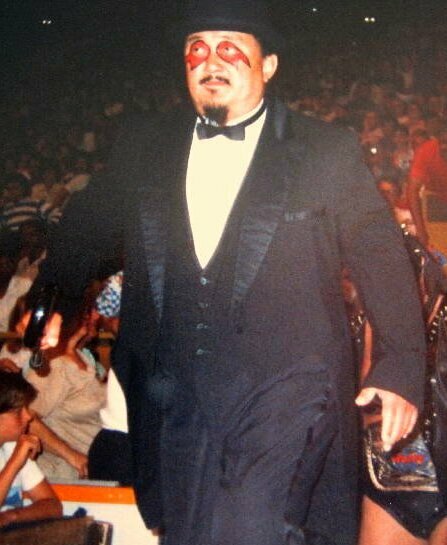
มิสเตอร์ฟูจิ

|name = Mr. Fuji
|birthname = Harry Masayoshi Fujiwara
|image = Mr Fuji (cropped).jpg
|names = Mr. FujiwaraShintaro FujiMr. Fuji
|height = 5 ft 10 in
|weight = 270 lb
|birth_place = Honolulu, Territory of Hawaii|Hawaii, U.S.
|death_place = Clarksville, Tennessee|Clarksville, Tennessee, U.S.
|trainer = Nick Bockwinkel
|debut = June 15, 1965
|retired = August 4, 2004
แฮร์รี ฟูจิวะระ (Harry Fujiwara) (4 พฤษภาคม ค.ศ. 1934 – 28 สิงหาคม ค.ศ. 2016) เป็นนักมวยปล้ำอาชีพและผู้จัดการชาวอเมริกันที่รู้จักกันดีในชื่อ มิสเตอร์ฟูจิ (Mr. Fuji) เคยเป็นอดีตแชมป์แท็กทีม 5 สมัยร่วมกับ Professor Tanaka และ Mr.Saito เริ่มเข้าสู่วงการมวยปล้ำในช่วงปี 60 และกลายเป็นดาวร้ายระดับพระกาฬในยุค 70 ซึ่งมีเอกลักษณ์คือการสาดเกลือเข้าตาคู่ต่อสู้เพื่อหวังชัยชนะ ต่อมาได้ผันตัวมาเป็นผู้จัดการให้แก่นักมวยปล้ำชื่อดังหลายราย อาทิเช่น Don Muraco, Demolition และ Yokozuna โดยเขาออกจาก WWE หลัง WrestleMania 12 และรีไทร์จากวงการมวยปล้ำ Mr.Fuji ได้เข้าสู่หอเกียรติยศดับเบิลยูดับเบิลยูอีในปี 2007 และได้เสียชีวิตลงด้วยวัย 82 ปี เมื่อวันที่ 28 สิงหาคม ค.ศ. 2016
==แชมป์และรางวัล==
*Continental Wrestling Association
**AWA Southern Tag Team Championship (AWA Southern Tag Team Championship#Title history|1 time) – with Toru Tanaka
*Georgia Championship Wrestling
**NWA Georgia Tag Team Championship (NWA Georgia Tag Team Championship#Title history|1 time) – with Toru Tanaka
*Maple Leaf Wrestling
**NWA Canadian Heavyweight Championship (Toronto version)|NWA Canadian Heavyweight Championship "(Toronto version)" (NWA Canadian Heavyweight Championship#Title History|1 time)
*Jim Crockett Promotions|Mid-Atlantic Championship Wrestling
**NWA Mid-Atlantic Tag Team Championship (NWA Mid-Atlantic Tag Team Championship#Title history|1 time) – with Genichiro Tenryu
*New England Pro Wrestling Hall of Fame
**Class of 2013
*National Wrestling Alliance|NWA Mid-Pacific Promotions
**NWA Hawaii Tag Team Championship (NWA Hawaii Tag Team Championship#Title history|2 times) – with Curtis Iaukea (1) and Karl Von Steiger (1)
*National Wrestling Alliance|NWA New Zealand
**NWA British Empire/Commonwealth Championship (New Zealand version)|NWA British Commonwealth Heavyweight Championship "(New Zealand version)" (1 time)
*National Wrestling Alliance|NWA San Francisco
**NWA San Francisco United States Championship|NWA United States Heavyweight Championship "(San Francisco version)" (NWA San Francisco United States Championship#Title history|1 time)
*Pacific Northwest Wrestling
**NWA Pacific Northwest Heavyweight Championship (NWA Pacific Northwest Heavyweight Championship#Title history|1 time)
**NWA Pacific Northwest Tag Team Championship (NWA Pacific Northwest Tag Team Championship#Title history|4 times) – with Haru Sasaki (3) and Tony Borne (1)
*"Pro Wrestling Illustrated"
**Ranked No. 445 of the 500 best singles wrestlers during the "PWI Years" in 2003
*Continental Championship Wrestling|Southeastern Championship Wrestling
**CWF Tag Team Championship|NWA Southeastern Tag Team Championship (CWF Tag Team Championship#Title history|1 time) – with Toru Tanaka
*World Championship Wrestling (Australia)
**IWA World Tag Team Championship (WCW Australia)|IWA World Tag Team Championship (IWA World Heavyweight Championship (WCW Australia)#Title history|1 time) – with Tiger Jeet Singh
*WWE|World Wide Wrestling Federation / World Wrestling Federation / Entertainment
**World Tag Team Championship (WWE)|WWWF/WWF Tag Team Championship (List of World Tag Team Champions|5 times) – with Toru Tanaka (3) and Mr. Saito (2)
**WWE Hall of Fame (Class of 2007)
*World Wrestling Council
**WWC North American Heavyweight Championship (WWC North American Heavyweight Championship#Title history|1 time)
**WWC North American Tag Team Championship (WWC North American Tag Team Championship#Title history|1 time) – with Pierre Martel
*"Wrestling Observer Newsletter"
**Wrestling Observer Newsletter awards#Worst Manager|Worst Manager of the Year (1984–1985, 1987–1995)
==อ้างอิง==
==แหล่งข้อมูลอื่น==
* WWE Hall of Fame profile
* Cagematch.net
* Wrestlingdata.com
* Internet Wrestling Database
* Mr. Fuji (Aveleyman)
*
*
Navboxes|
หมวดหมู่:นักมวยปล้ำอาชีพชาวอเมริกัน
หมวดหมู่:ชาวอเมริกันเชื้อสายญี่ปุ่น
หมวดหมู่:ผู้จัดการและผู้จัดการส่วนตัวมวยปล้ำอาชีพ
หมวดหมู่:ผู้เข้าสู่หอเกียรติยศดับเบิลยูดับเบิลยูอี
หมวดหมู่:หอเกียรติยศและพิพิธภัณฑ์มวยปล้ำอาชีพ